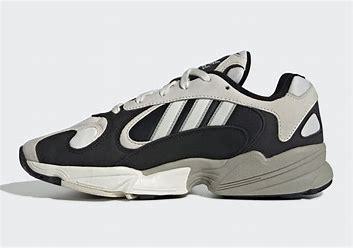
Brand: Adidas
Model: Yung 1